Tokai Park

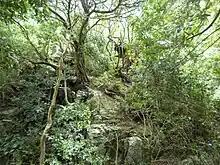
Afrotemperate forest

The Afrotemperate Forest is by far the rarest vegetation type at Tokai, and belongs to the Forest Biome. Afrotemperate Forest cannot cope with fire, consequently it is confined to a few fire-safe kloofs at Tokai, minute pockets compared to the larger expanses in Orangekloof and Kirstenbosch. As forests go, Afrotemperate is the richest forest in temperate regions, however, its species richness pales into insignificance compared to Fynbos: barely 20 species of tree occur naturally in these forests. Animals, mainly insects, abound in these forests and their species diversity is extraordinary given their area. There are only three small patches of Forest at Tokai, and their species have not been well documented. Afrotemperate Forest is well conserved, with over 99% in good condition within the City of Cape Town.